Three Godfathers (1936 film)

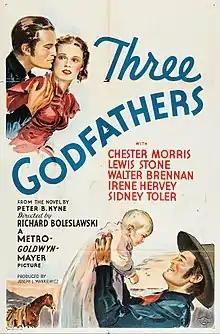
Theatrical release poster

Three Godfathers is a 1936 American Western film directed by Richard Boleslawski and released by Metro-Goldwyn-Mayer starring: Chester Morris, Lewis Stone, Walter Brennan and Irene Hervey. It was adapted from the novel of the same name by Peter B. Kyne. Three bank robbers find a newborn baby and his dying mother in the desert.